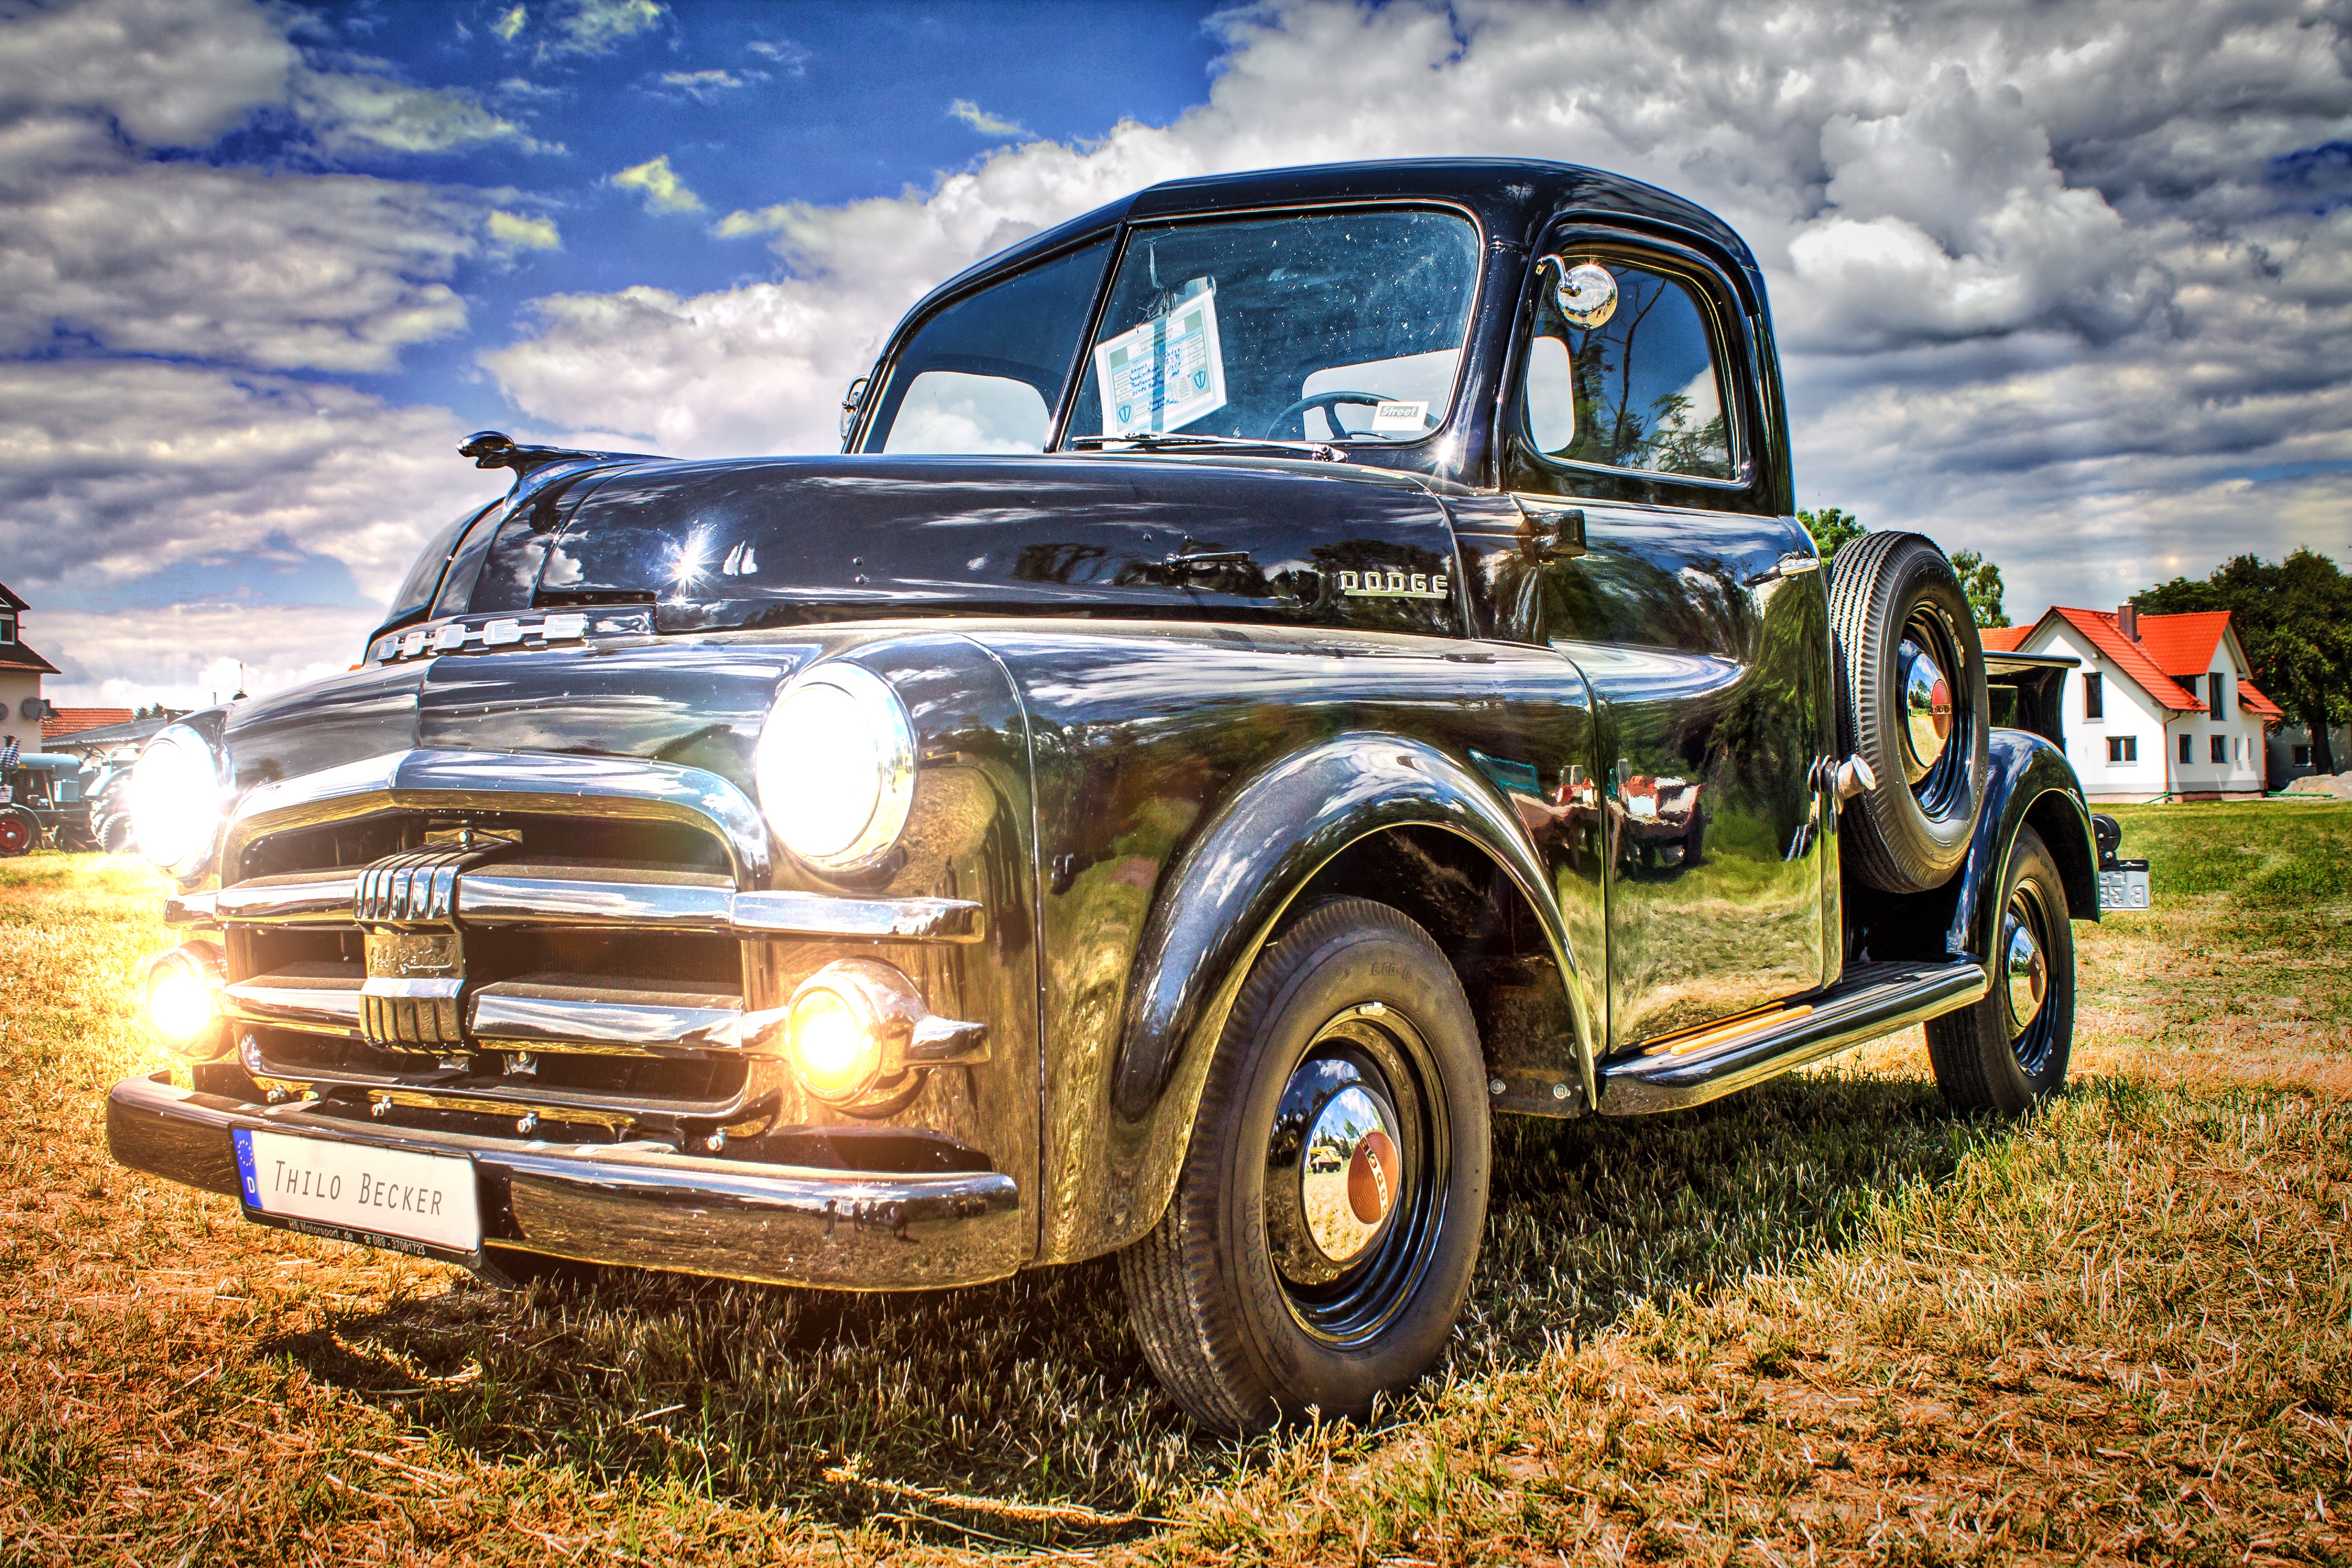
traffic, car, retro, old, transport, truck, vehicle, drive, usa, auto, automotive, motor vehicle, vintage car, hdr, american, sedan, oldtimer, dodge, classic, pkw, high contrast, companions, american car, antique car, city car, pickup truck, land vehicle, automobile make, compact car